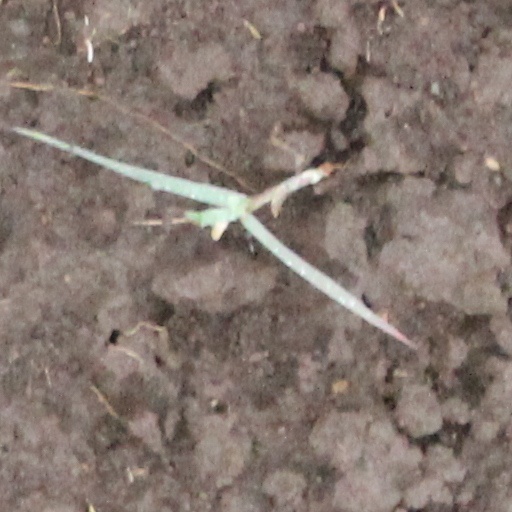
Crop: wheat